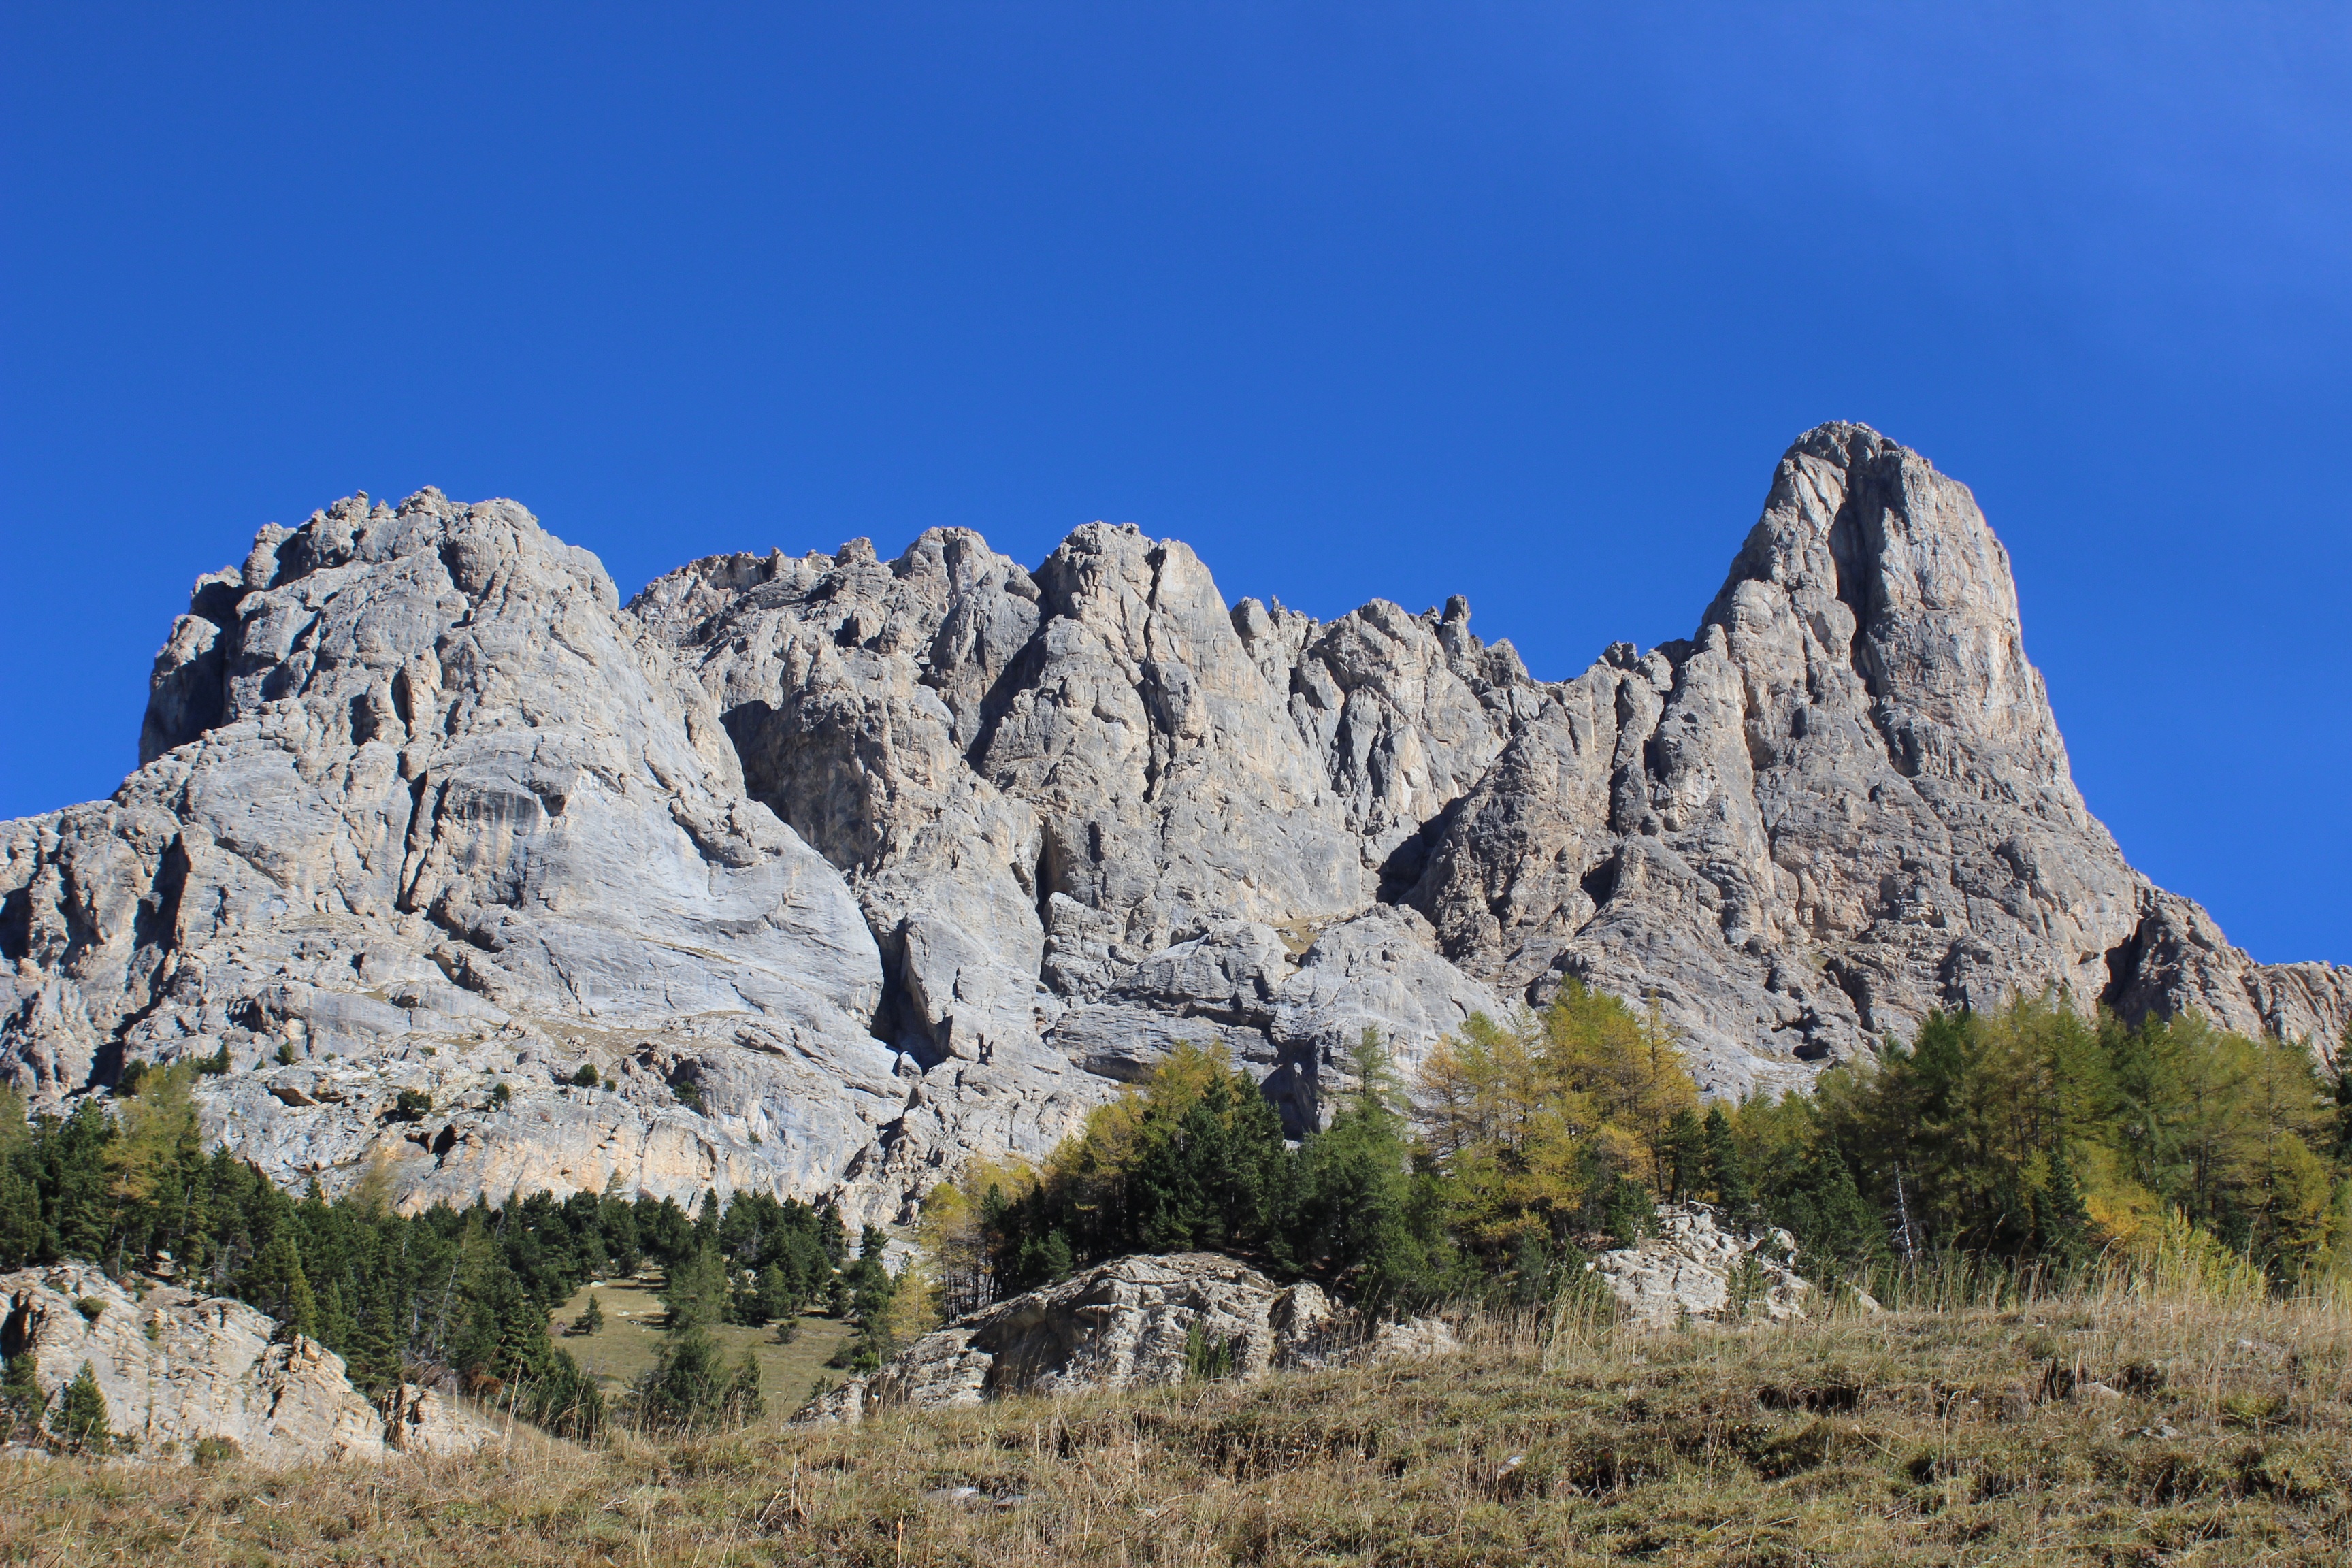
landscape, nature, rock, wilderness, walking, mountain, adventure, valley, mountain range, formation, cliff, park, national park, ridge, summit, geology, alps, badlands, plateau, mounting, landform, hautes alpes, geographical feature, mountainous landforms, aiguillette lauzet